Question: Please indicate a possible affordance area of the baseball bat that can be used for holding
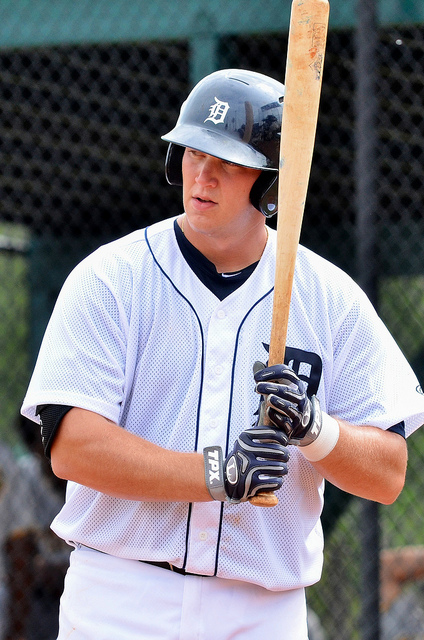
Answer: [222.526, 352.281, 319.368, 503.86]